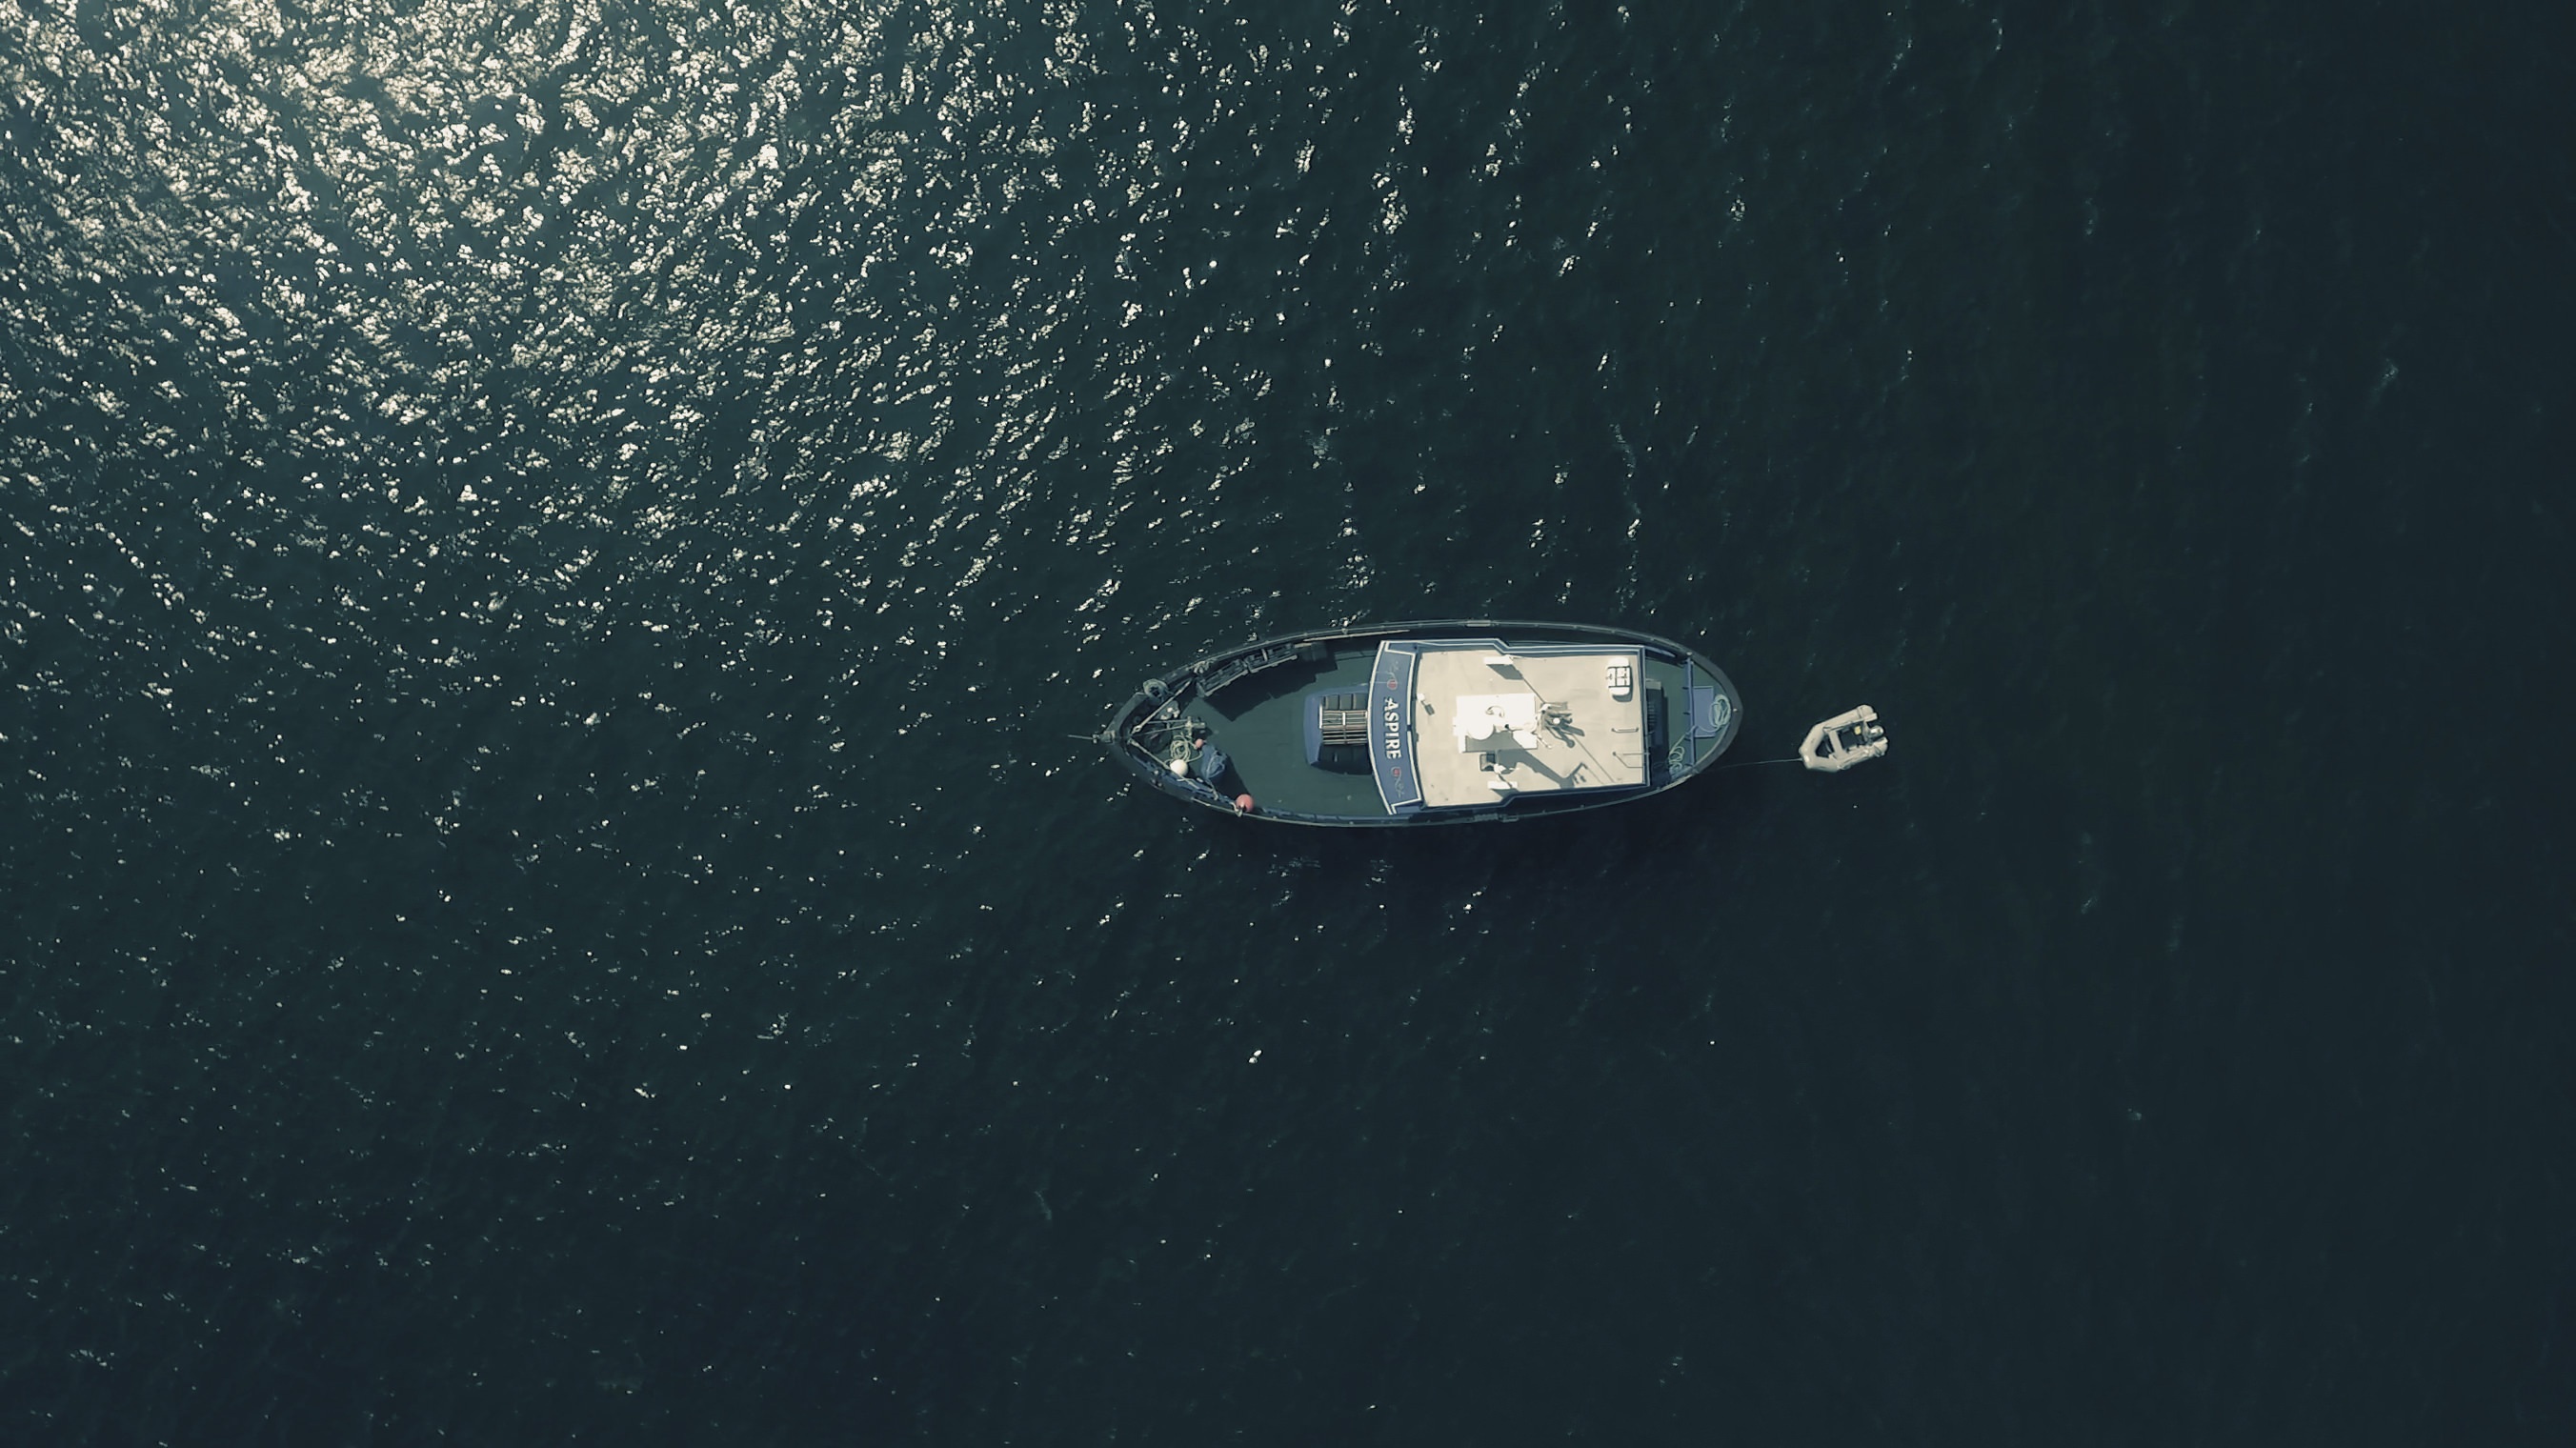
sea, water, ocean, light, atmosphere, underwater, reflection, darkness, outer space, outdoors, sail, watercraft, screenshot, astronomical object, atmosphere of earth, computer wallpaper, transportation system, high angle shot